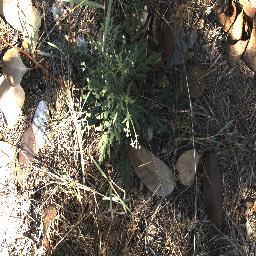
Label: parthenium